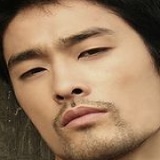
diễn viên Johnny Trí Nguyễn